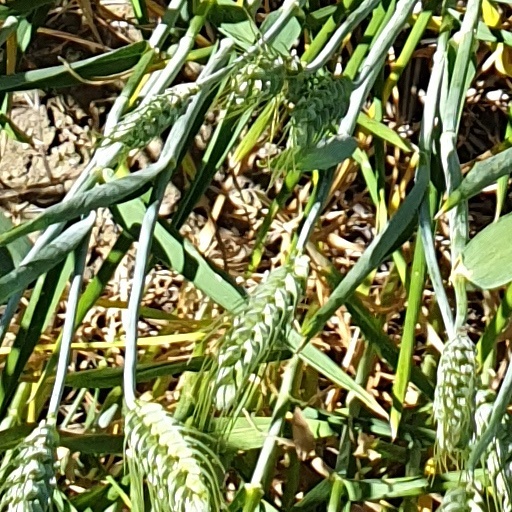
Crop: wheat